Karel Eduard Paar

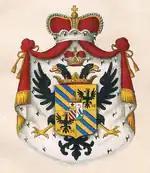
Coat of Arms of Princes Paar

Paar is the younger son of Alfons, 6th Prince Paar (1903-1979) and of Countess Sophia von (1906-2002). His elder brother Alfons Wenzel, 7th (1932-2016) was married to Marie Gabrielle von Mallinckrodt (1946) and has a son Hubertus, 8th Prince Paar (b. 1971) and a daughter, Désirée Henriette von Wunster (b. 1969). His younger sister Eleonore (1937-2010) married Carlo Cicogna Mozzoni, Conte di Terdobbiate (1922-1979). As the younger son of Prince Paar, he had the title "Graf" (count) from birth, although this was not recognised by the Czechoslovak government.